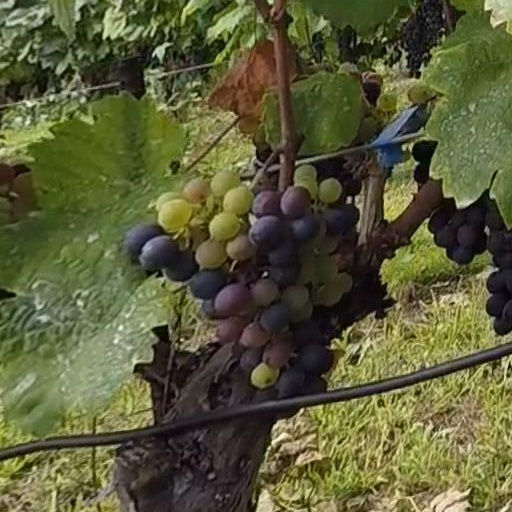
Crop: grape